Joe E. White

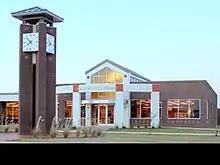
Joe E. White Library at Carl Albert State College

In 1957, White married Melba Sue Curfman. They had two sons, Vance White of Los Angeles, California and Oklahoma City attorney Joe E. White Jr. In 2007, he retired from Carl Albert State College, and moved to Edmond, Oklahoma. That same year, he created White Energy, LLC. White Energy LLC has mineral interests in fourteen Oklahoma counties.